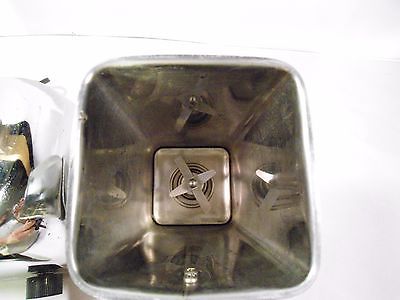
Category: toaster